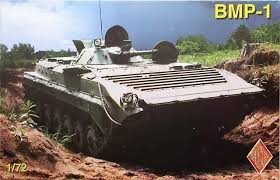
Label: BMP